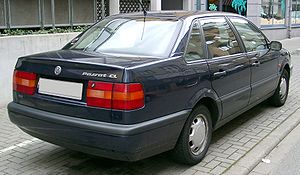
Volkswagen Passat B4 / Modelhistorie / Generelt
Volkswagen Passat B4 var en stor mellemklassebil fra Volkswagen. Modellen kom på markedet i efteråret 1993 som efterfølger for B3. Det drejede sig ikke om en komplet ny model, men derimod om en omfattende videreudvikling af Passat B3.